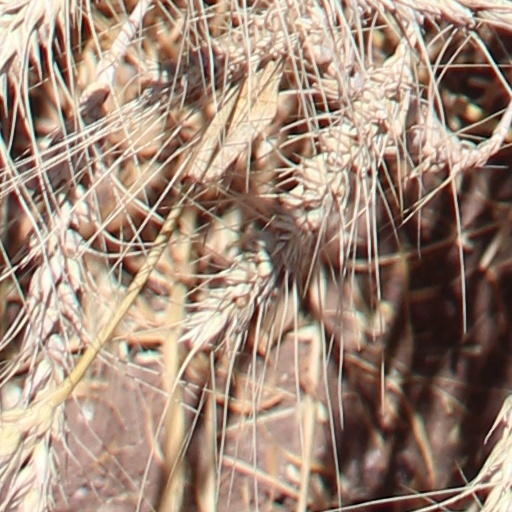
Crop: wheat